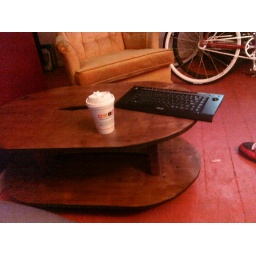
I stained things today. In sanding, I learned that gentile strokes - like water over rocks - smooths better